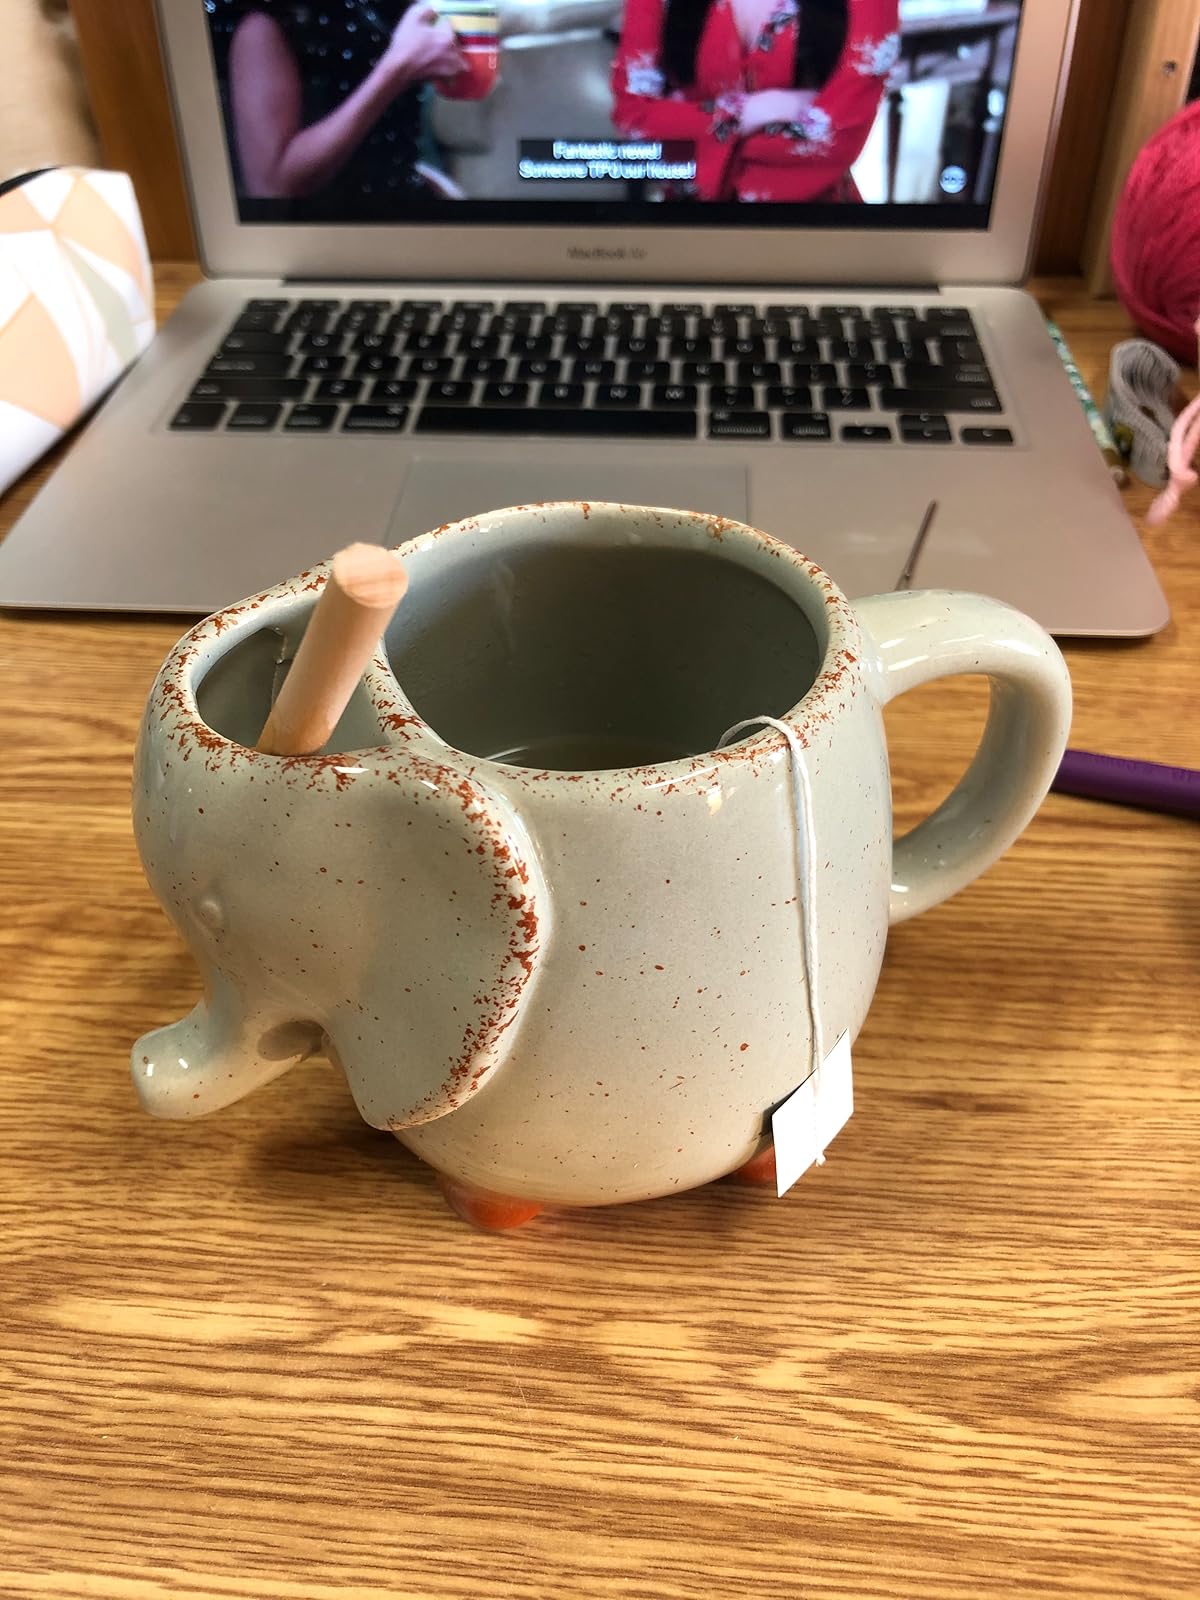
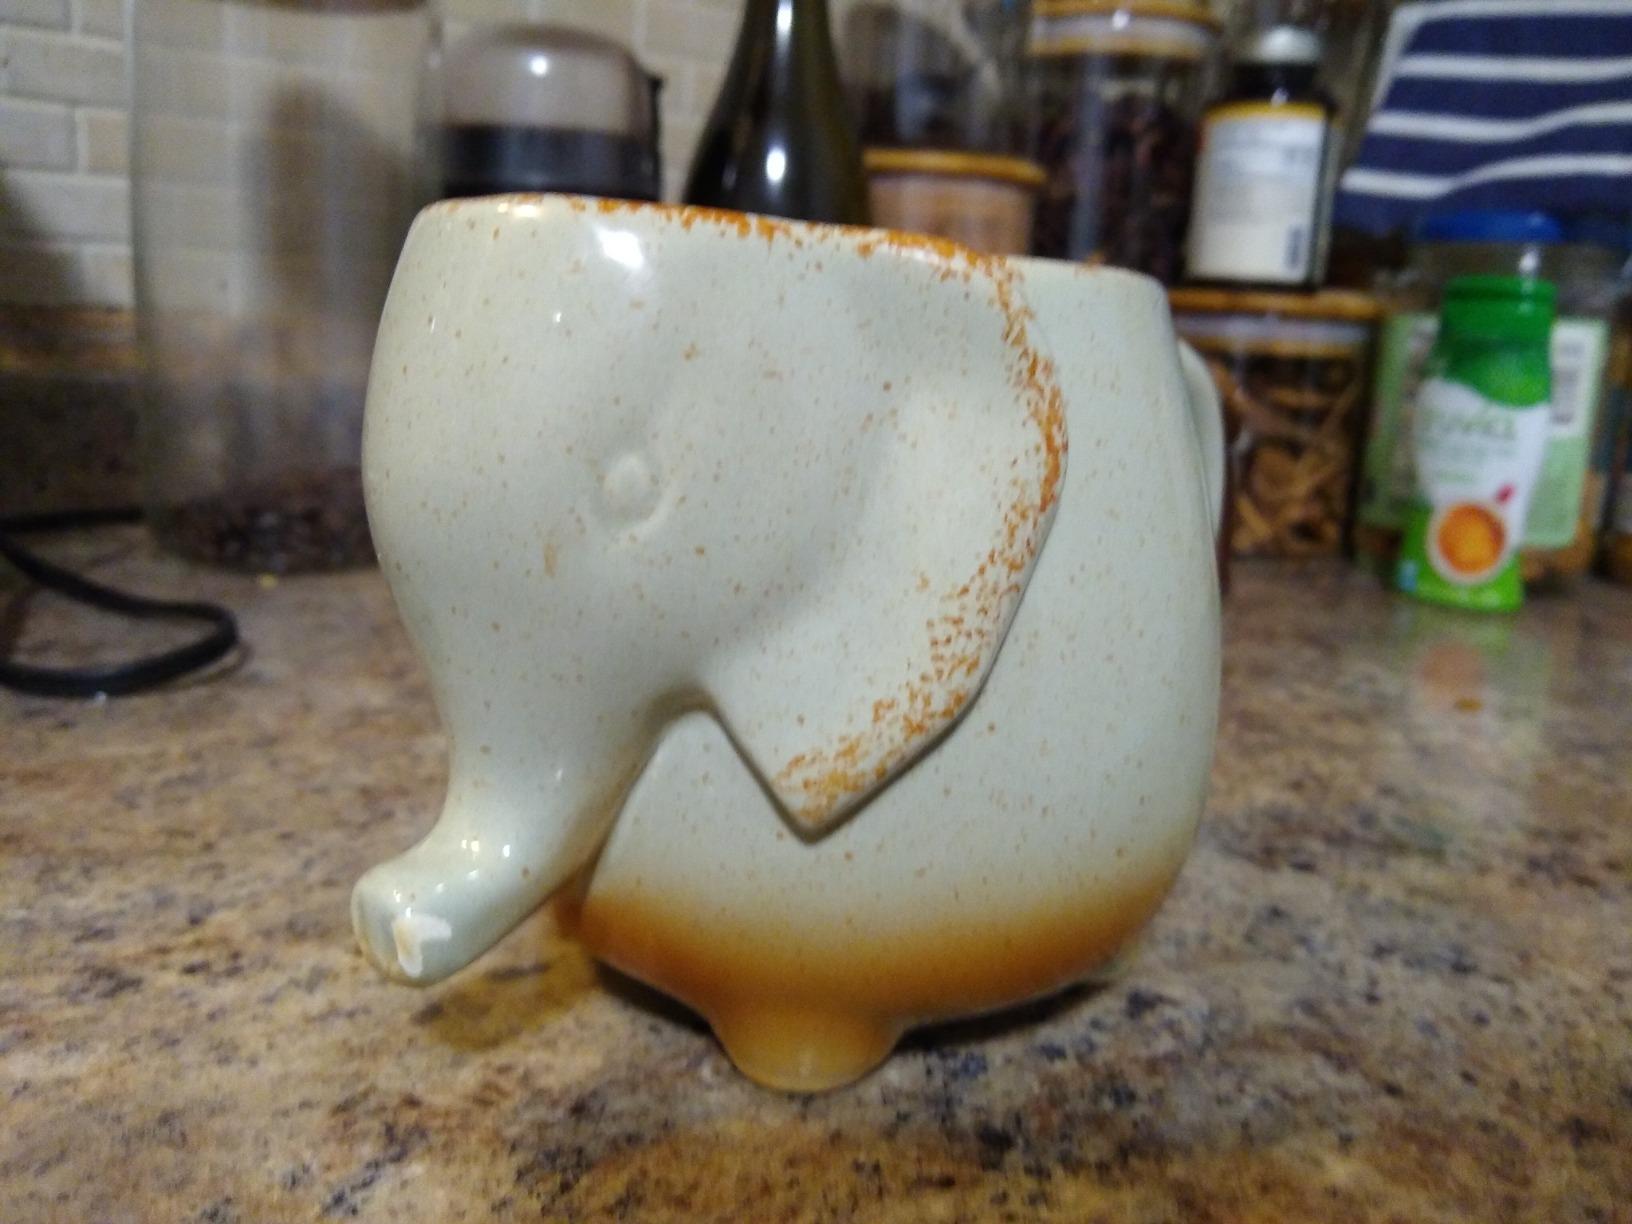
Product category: items_mug
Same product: yes